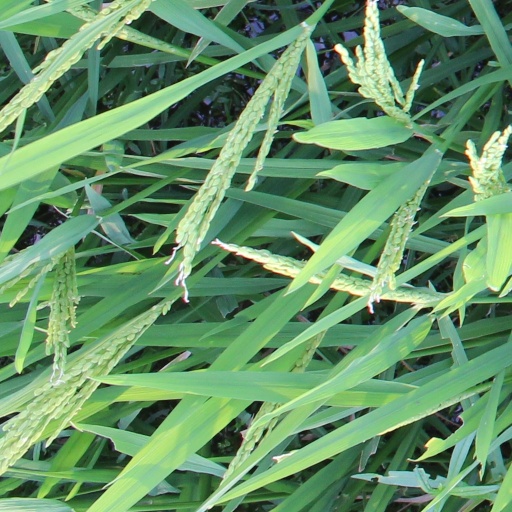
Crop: rice